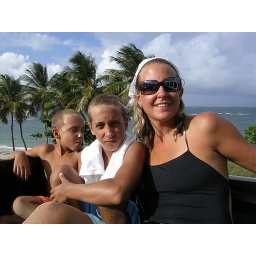
2005 sitting in the back of my brother's van with my boy leaving a remote beach in St. Lucia.